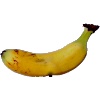
Label: Banana Lady Finger 1